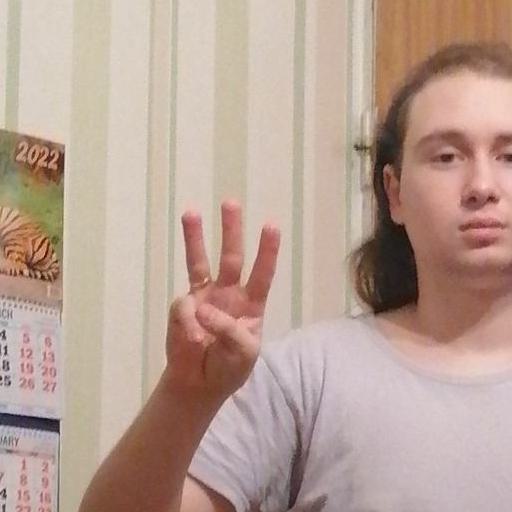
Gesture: three